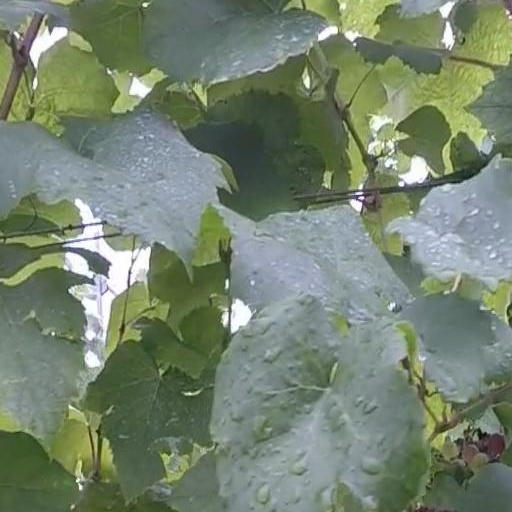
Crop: grape